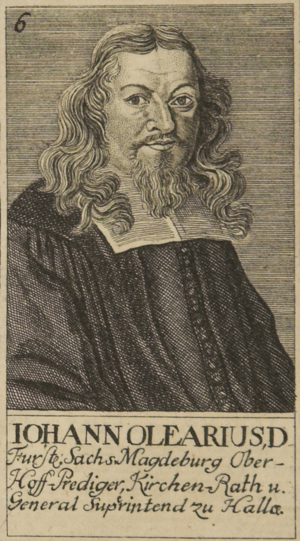
Johann Gottfried Olearius était un théologien allemand et auteur d'hymnes luthériens né à Halle, en Saxe-Anhalt, le 17 septembre 1611 et décédé à Weissenfels, toujours en Saxe-Anhalt, le 14 avril 1684.